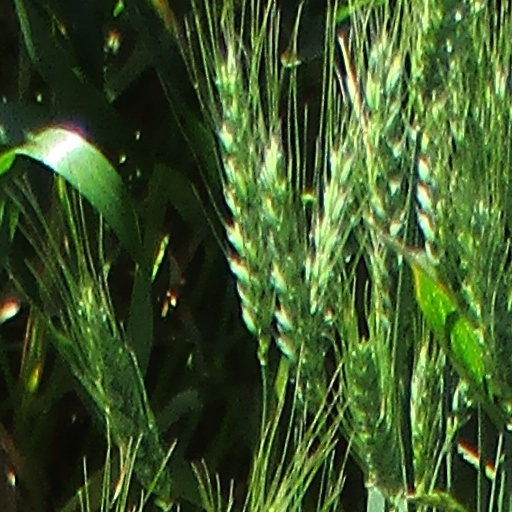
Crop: wheat